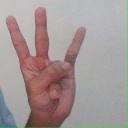
अक्षर: क्ष